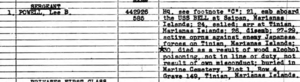
Lee Powell est un acteur américain connu pour avoir joué des rôles principaux dans plusieurs serials et westerns de série B. Il fut le premier acteur à interpréter The Lone Ranger en film. Durant la Seconde Guerre Mondiale, il s'enrôle dans le Corps des Marines des États-Unis et participe aux combats sur plusieurs îles du Pacifique, où il meurt.